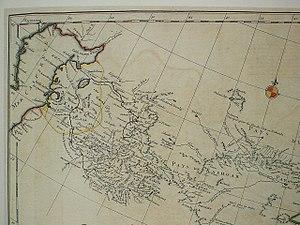
Carte la plus generale et qui comprend la Chine, la Tartarie Chinoise, et le Thibet. Dressee sur les cartes particuliers des RR PP Jesuites, par le Sr. d'Anville..., qui ya joint le pays compris entre Kashgar et la mar Caspienne, tire des geographes et des historiens orientaux
Le Khwarezm, également appelé Chorasmie antique, Kharezm, Kharism, Khorezm, ou encore Khwarizm, est une région historique située au sud de la mer d'Aral, principalement dans l'actuel Ouzbékistan, une plus petite partie en Turkménistan; elle a parfois été autrefois incluse dans le Grand Iran.